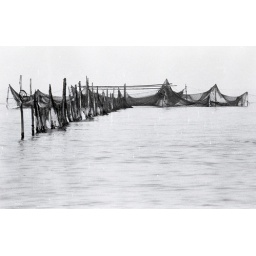
Fishing nets in the water off the beach at Cary's parents' house in East Hampton, Long Island, New York. Summer, 1987